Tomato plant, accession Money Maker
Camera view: bottom (45 deg); turntable rotation: 150 degrees
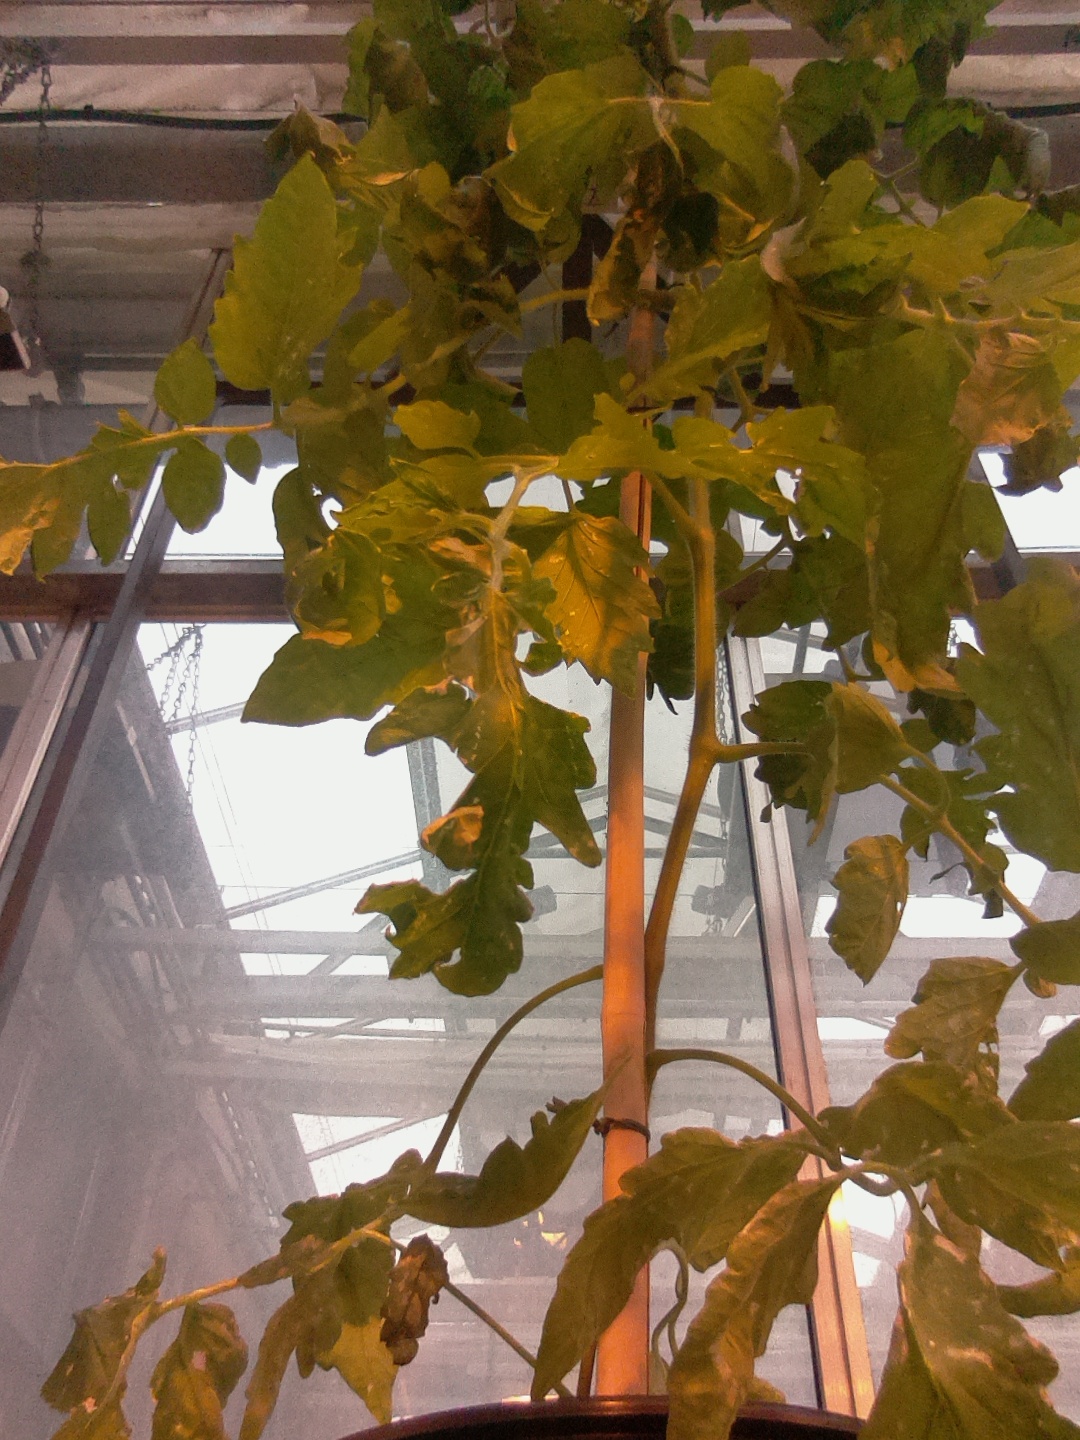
BBCH growth stage 67: Full flowering, 70%-80% of flowers open, more petals falling